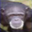
Label: chimpanzee